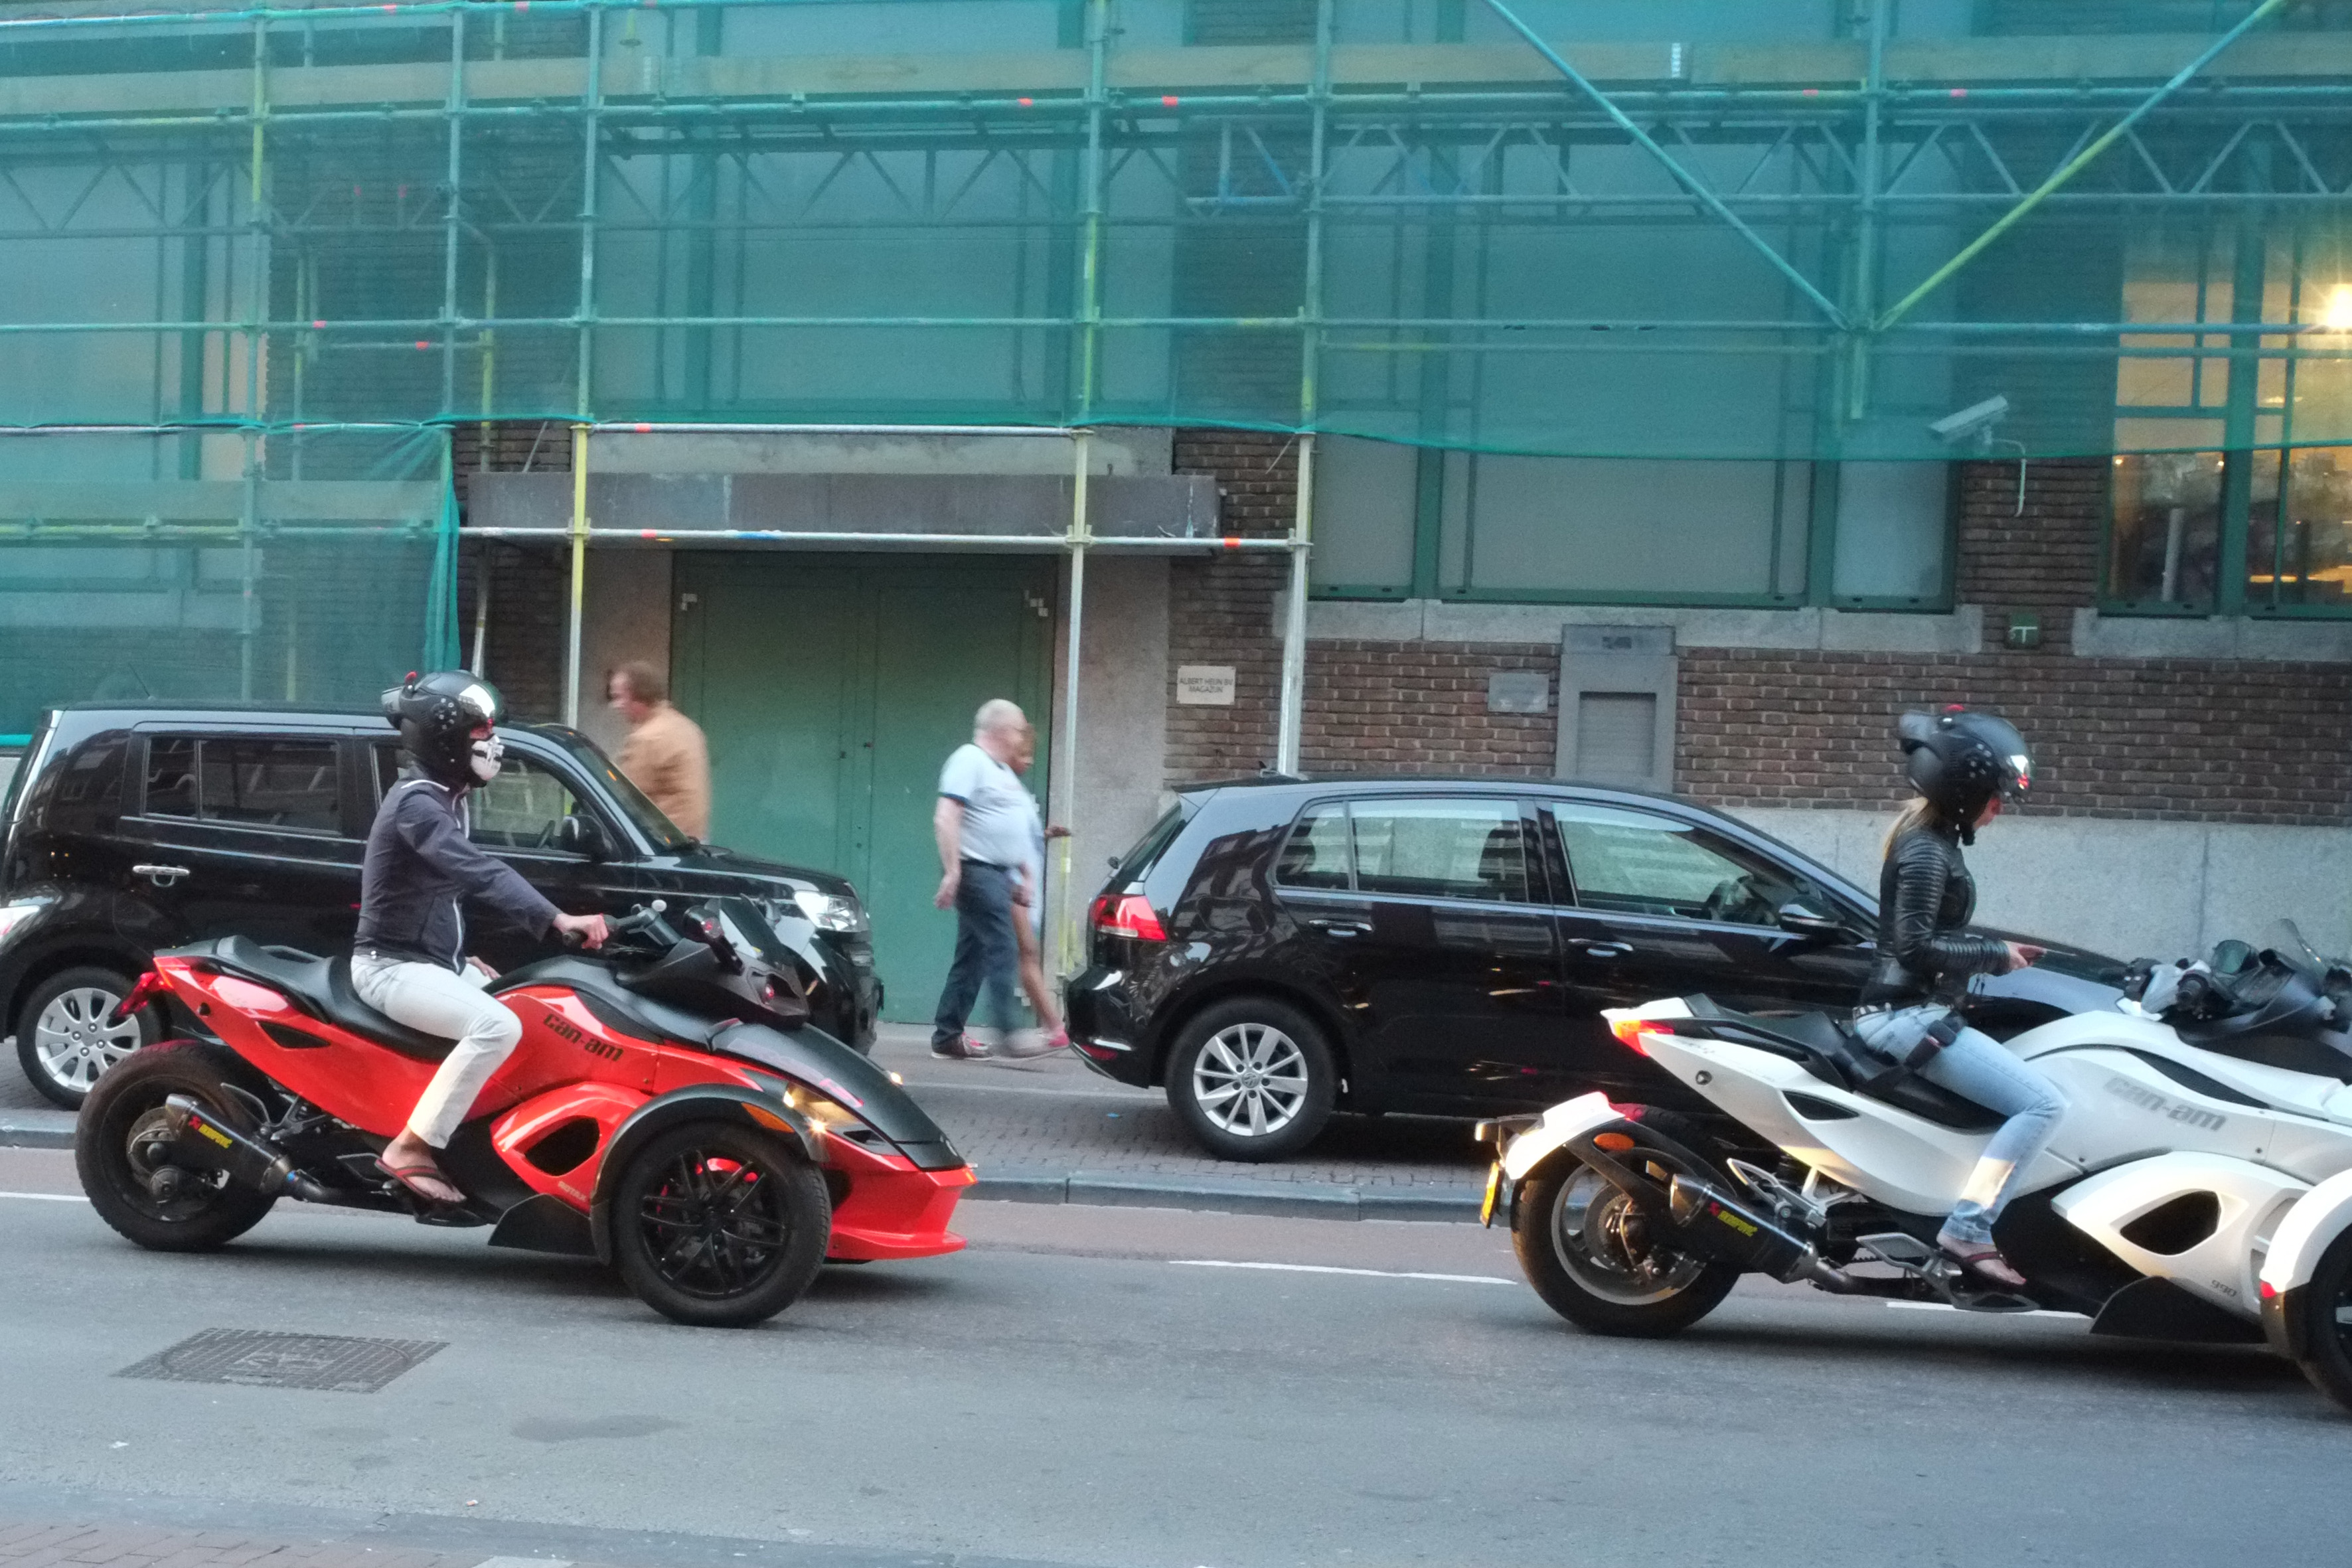
street, car, urban, travel, fujifilm, vehicle, motorcycle, sports car, supercar, amsterdam, netherlands, fuji, fujix, fujixe1, auto show, land vehicle, automobile make, automotive design